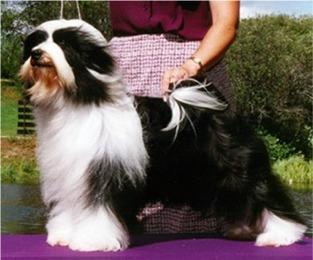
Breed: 203-n000021-Tibetan_terrier